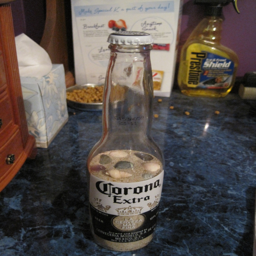
bottle filled with sand and some sea shells .